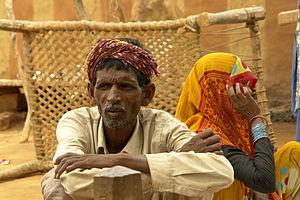
Villageois (adivasis Saharia), Bathpura, district Gwalior, India.
Les mots 'Saharia', 'Sahar', 'Sehariya' ou 'Sahariya' dans le langage munda, désignent une tribu indigène de la province Madhya Pradesh en Inde. Les Saharias se rencontrent principalement dans les districts de Morena, Sehopur, Bhind, Gwalior, Datia, Shivpuri, Vidisha, et de Guna du Madhya Pradesh.